GWR 5800 Class

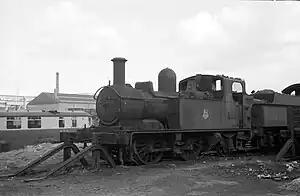
No. 5815 stored at Swindon after withdrawal 1963

The Great Western Railway (GWR) 5800 Class was a class of twenty 0-4-2T steam tank locomotives. They were built by the GWRs Swindon Works in 1933 and were used for light branch line work. They were similar to the GWR 1400 Class, but lacked the equipment for working autotrains. The last survivor of the class, number 5815, was with withdrawn in 1961. No members of the class were preserved.